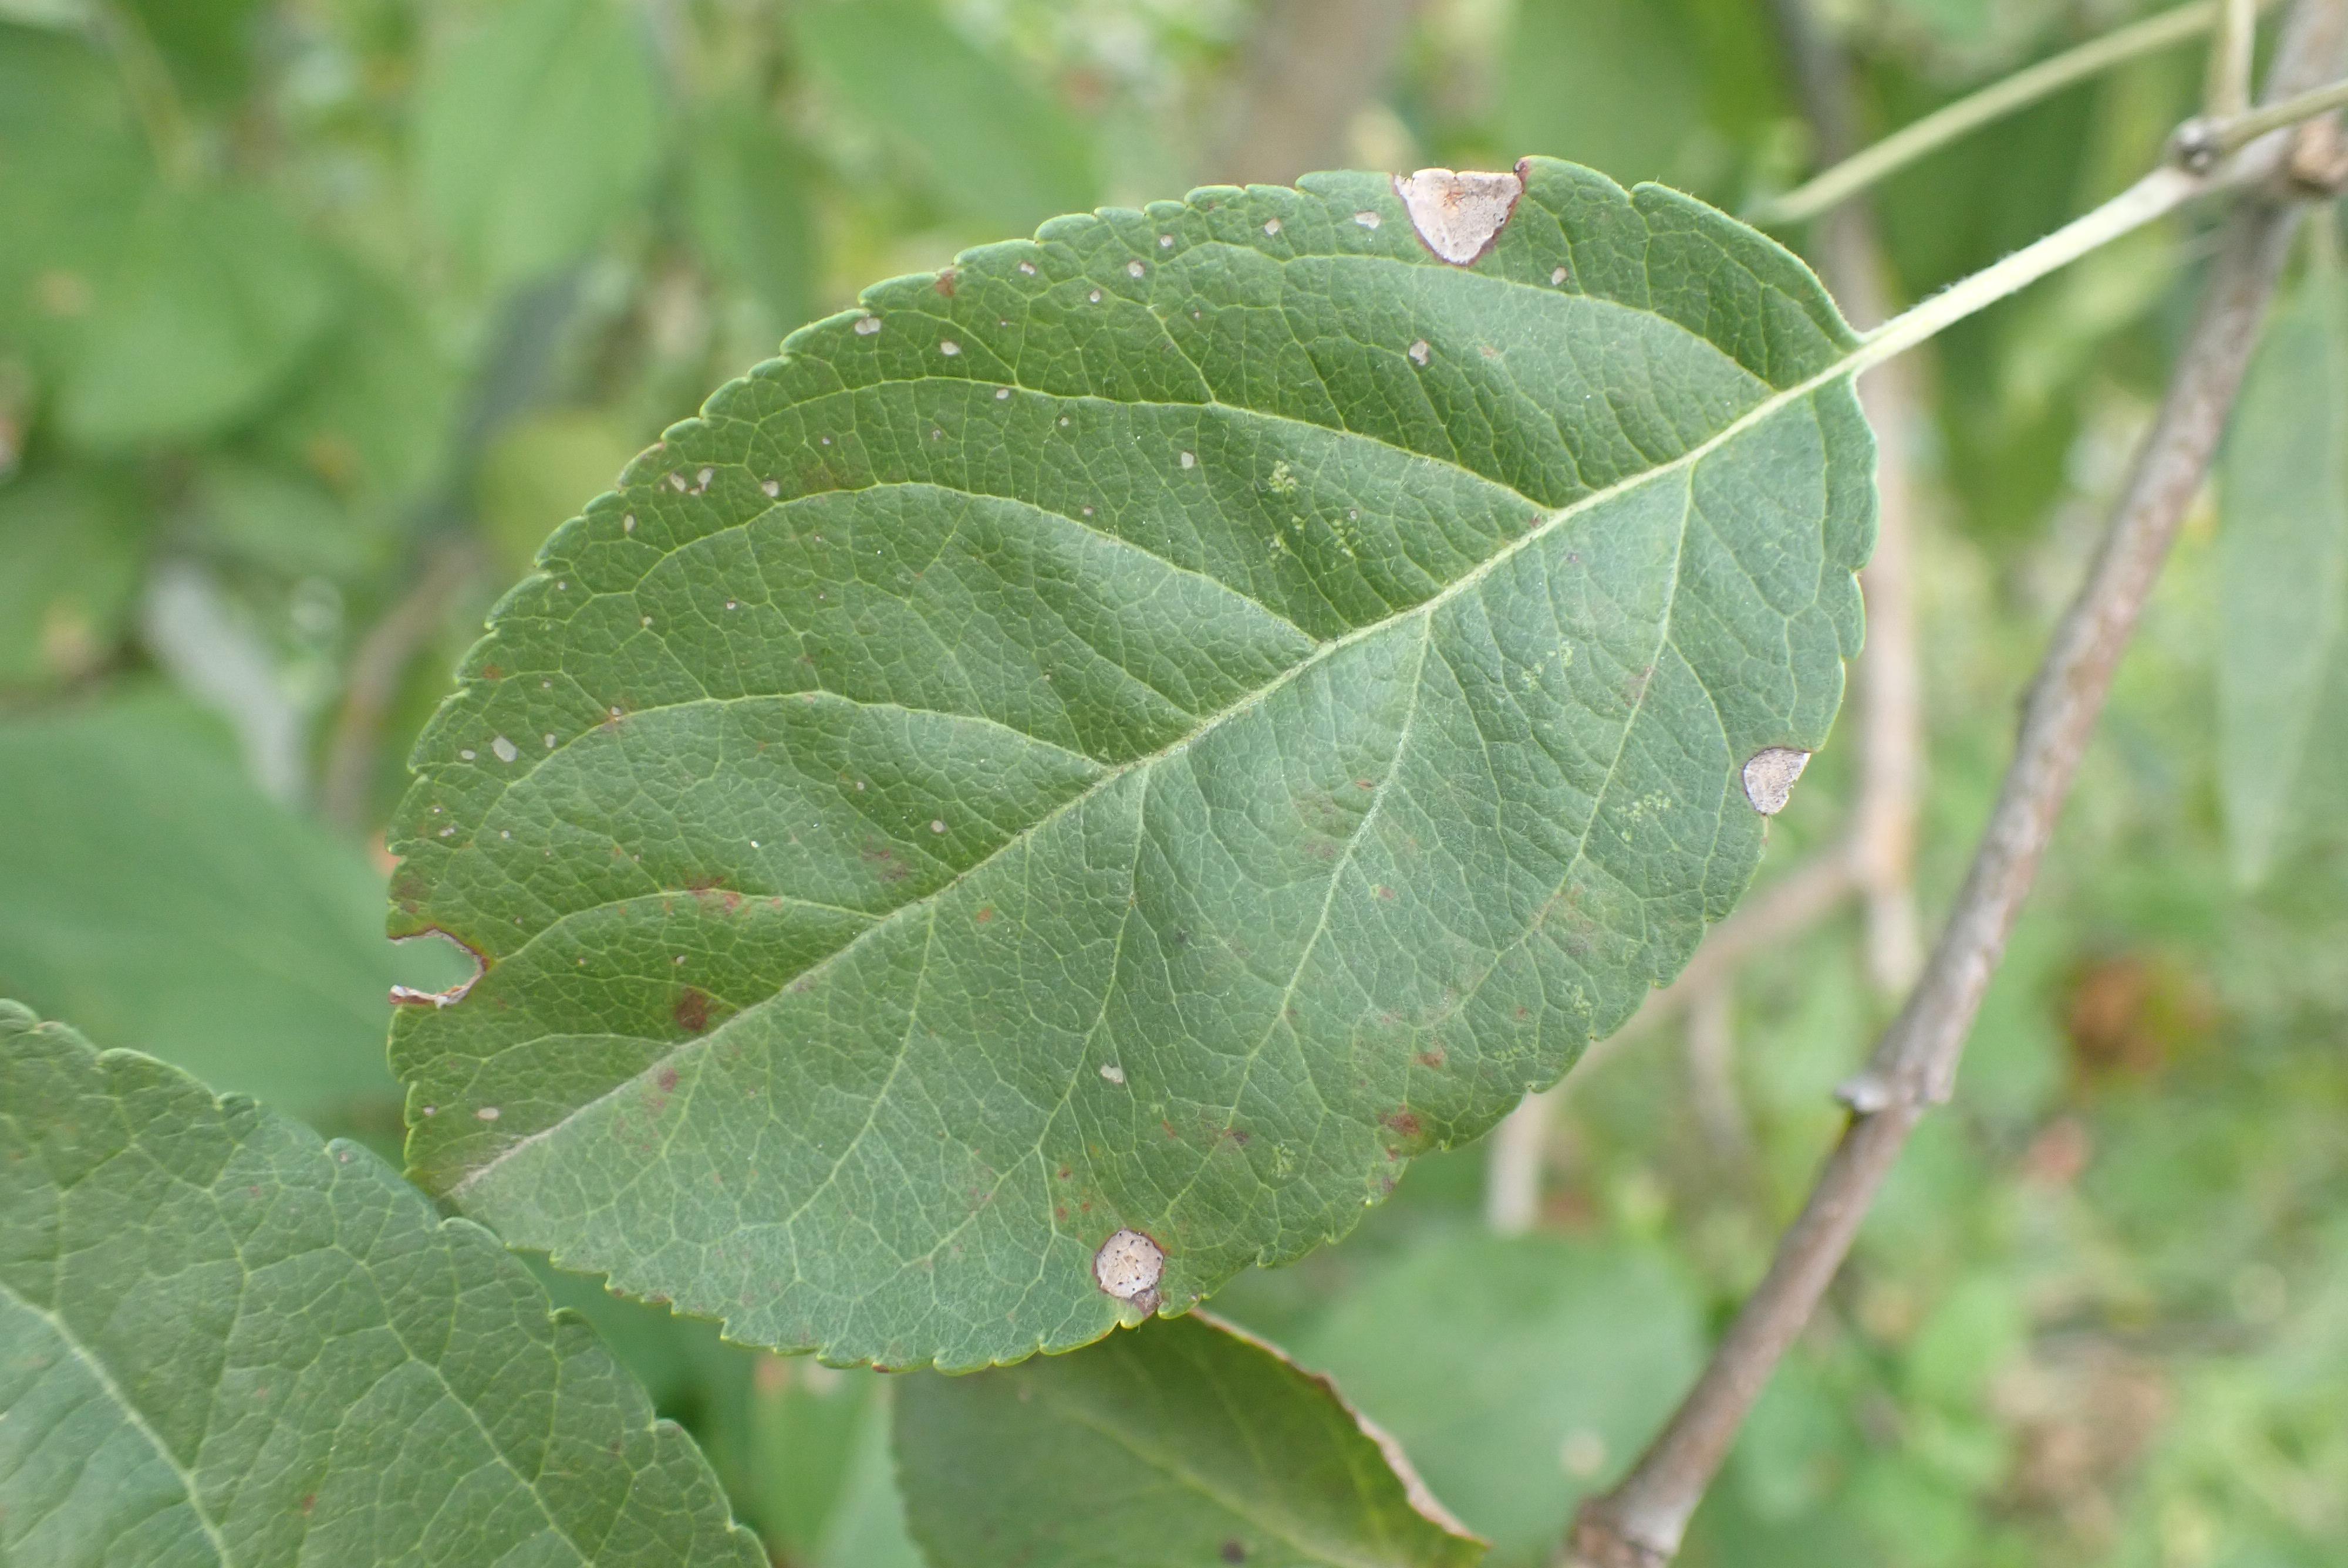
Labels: complex